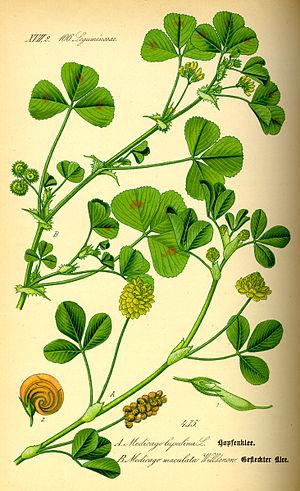
La luzerne d'Arabie ou luzerne tachetée est une plante herbacée de la famille des Fabaceae, de la sous-famille des Faboideae, de la tribu des Trifolieae, originaire du bassin méditerranéen.